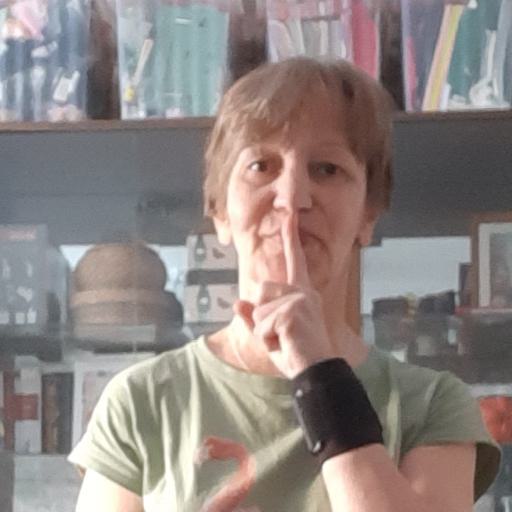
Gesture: mute